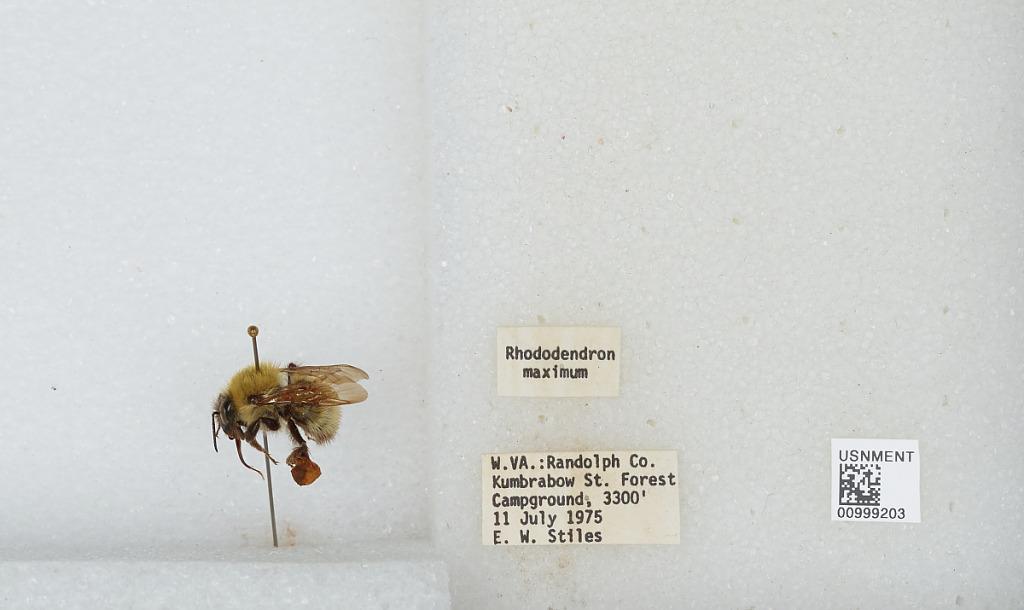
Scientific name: Bombus (Pyrobombus) perplexus Cresson
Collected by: E. Stiles
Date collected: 1975-7-11
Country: United States
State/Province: West Virginia
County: Randolph
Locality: Kumbrabow State Forest Campground
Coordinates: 38.6814, -80.0522